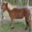
Label: horse